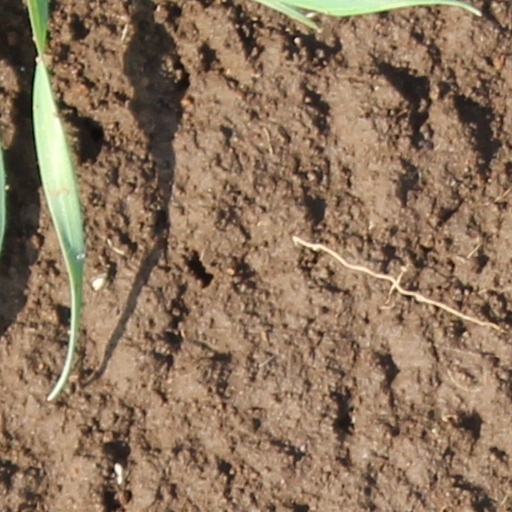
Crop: wheat